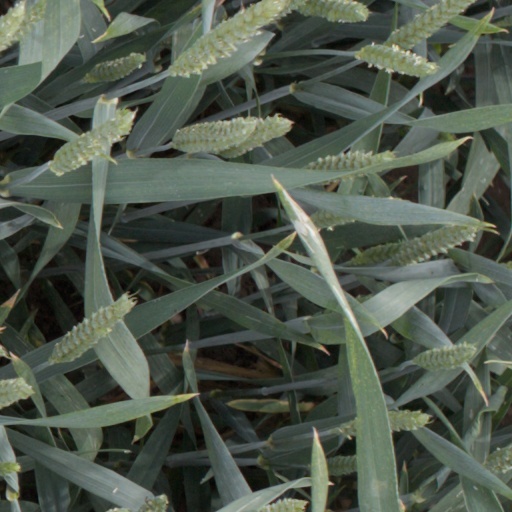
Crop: wheat